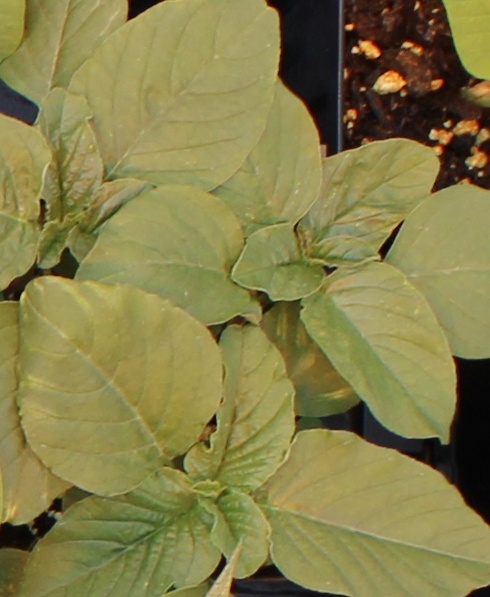
Label: Redroot Pigweed